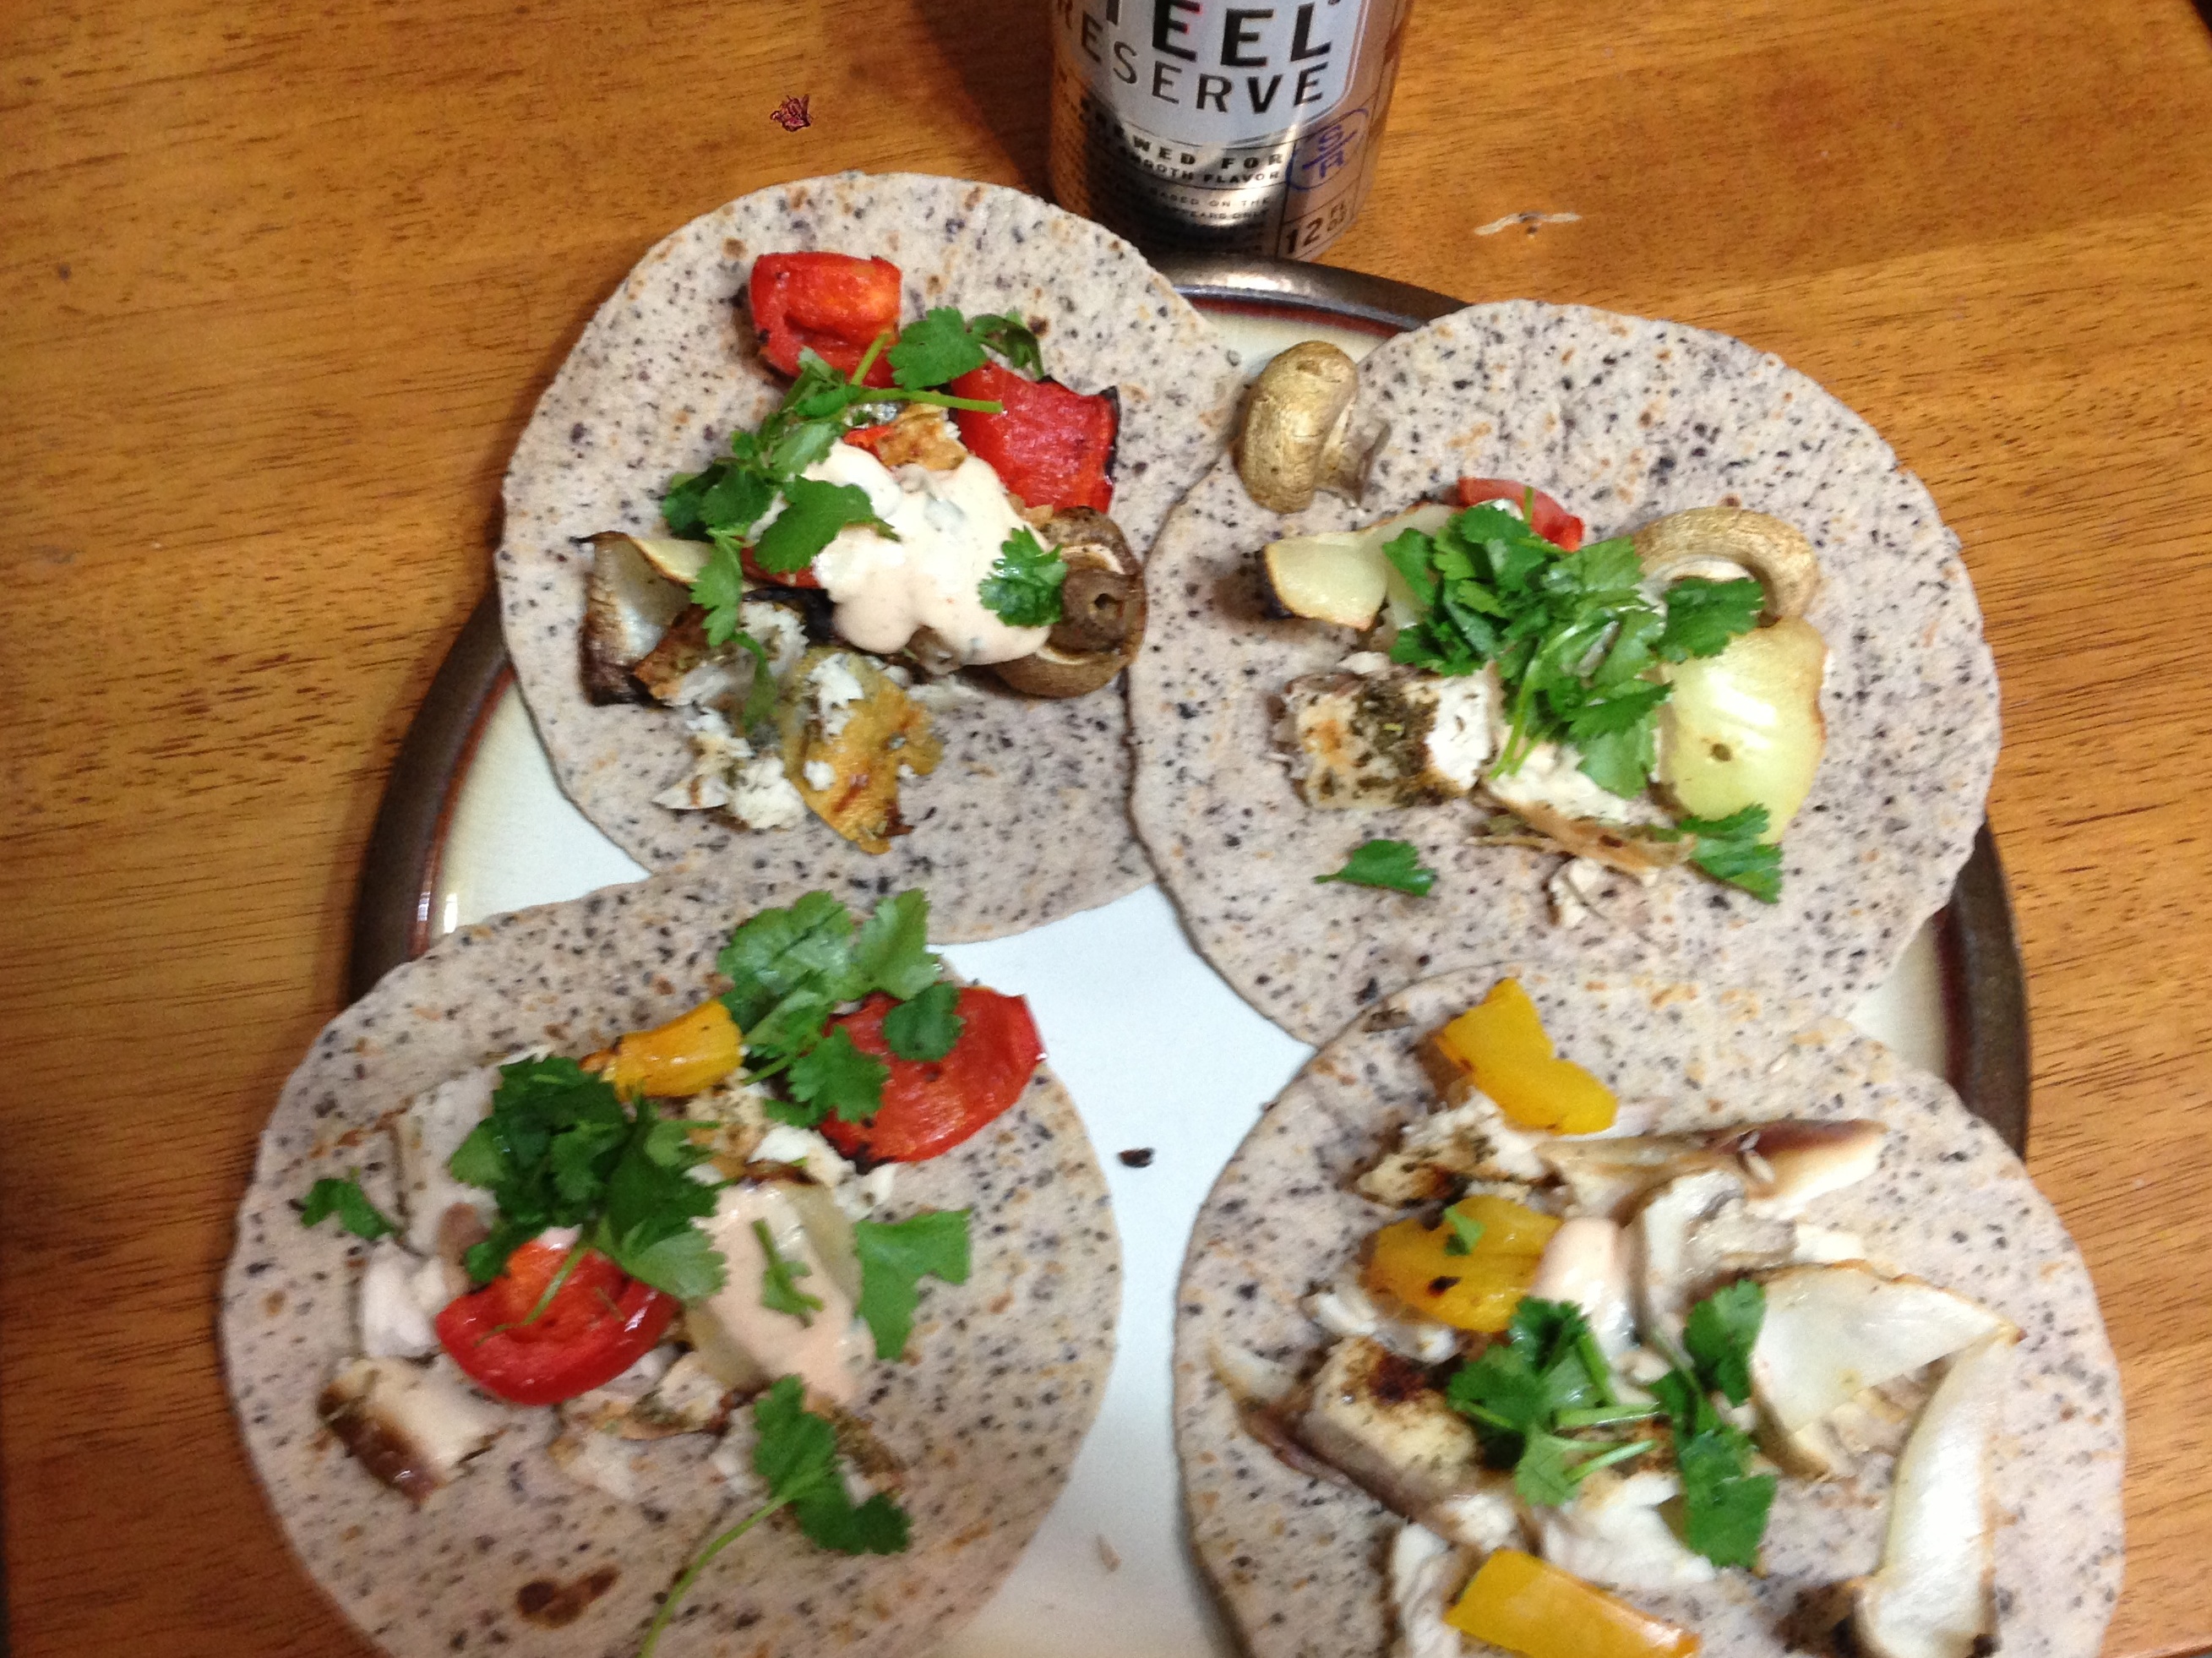
dish, meal, food, produce, cuisine, bread, falafel, bruschetta, hors d oeuvre, tostada, flatbread